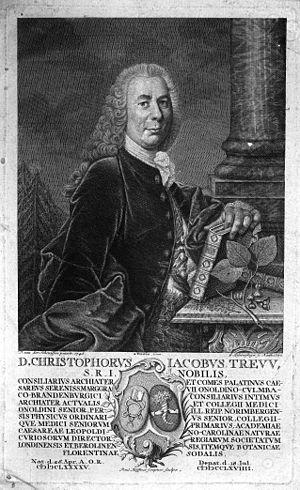
Georg Lichtensteger est un graveur au burin allemand né à Wöhrd le 13 janvier 1700. Également éditeur et marchand d'estampes, son œuvre a pour thèmes le portrait, l'histoire naturelle et l'anatomie humaine. Il est reçu à l'Académie de Nuremberg en 1762 et est mort à Nuremberg le 18 mars 1781.